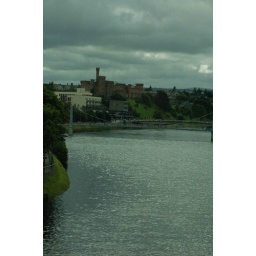
looking over the river to Inverness castle